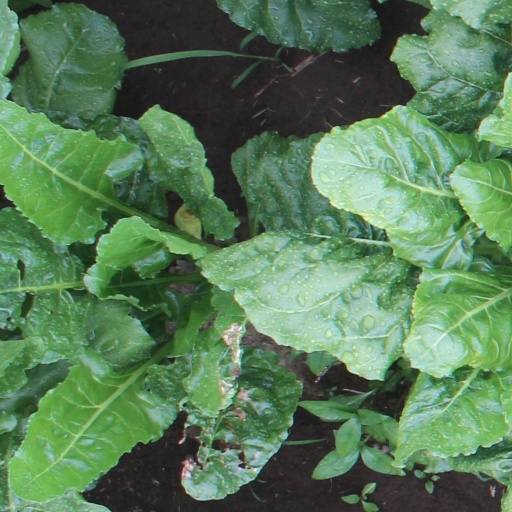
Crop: sugar beet